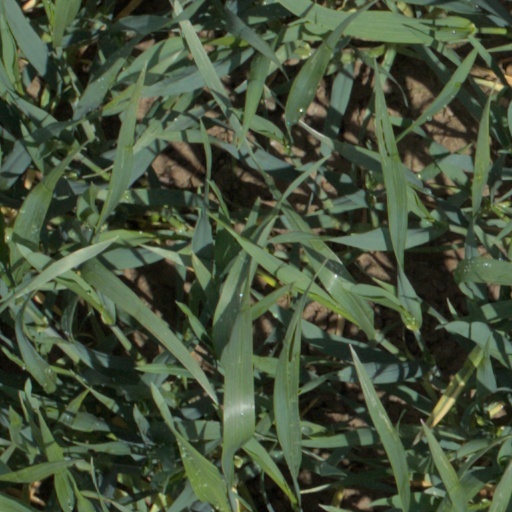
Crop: wheat